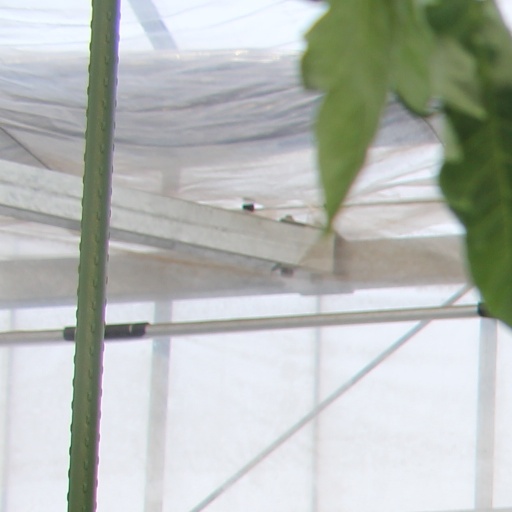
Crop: tomato